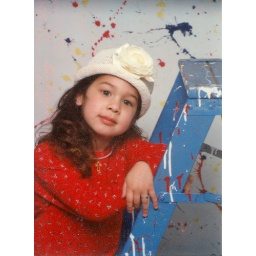
This young lady is a friend of the family and was one of the flower girls in my wedding.